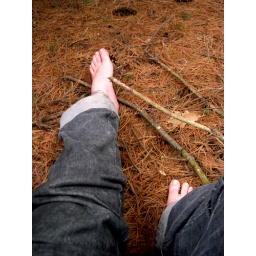
Resting on a fallen tree trunk, taking in the forest floor and my communion with it.